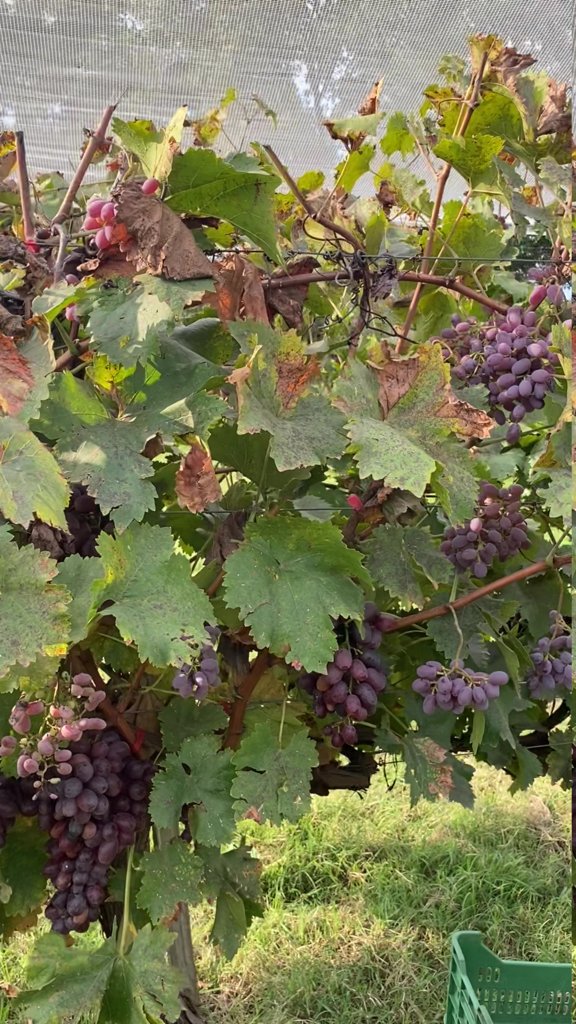
Berries visible: 262
Grape clusters: 9